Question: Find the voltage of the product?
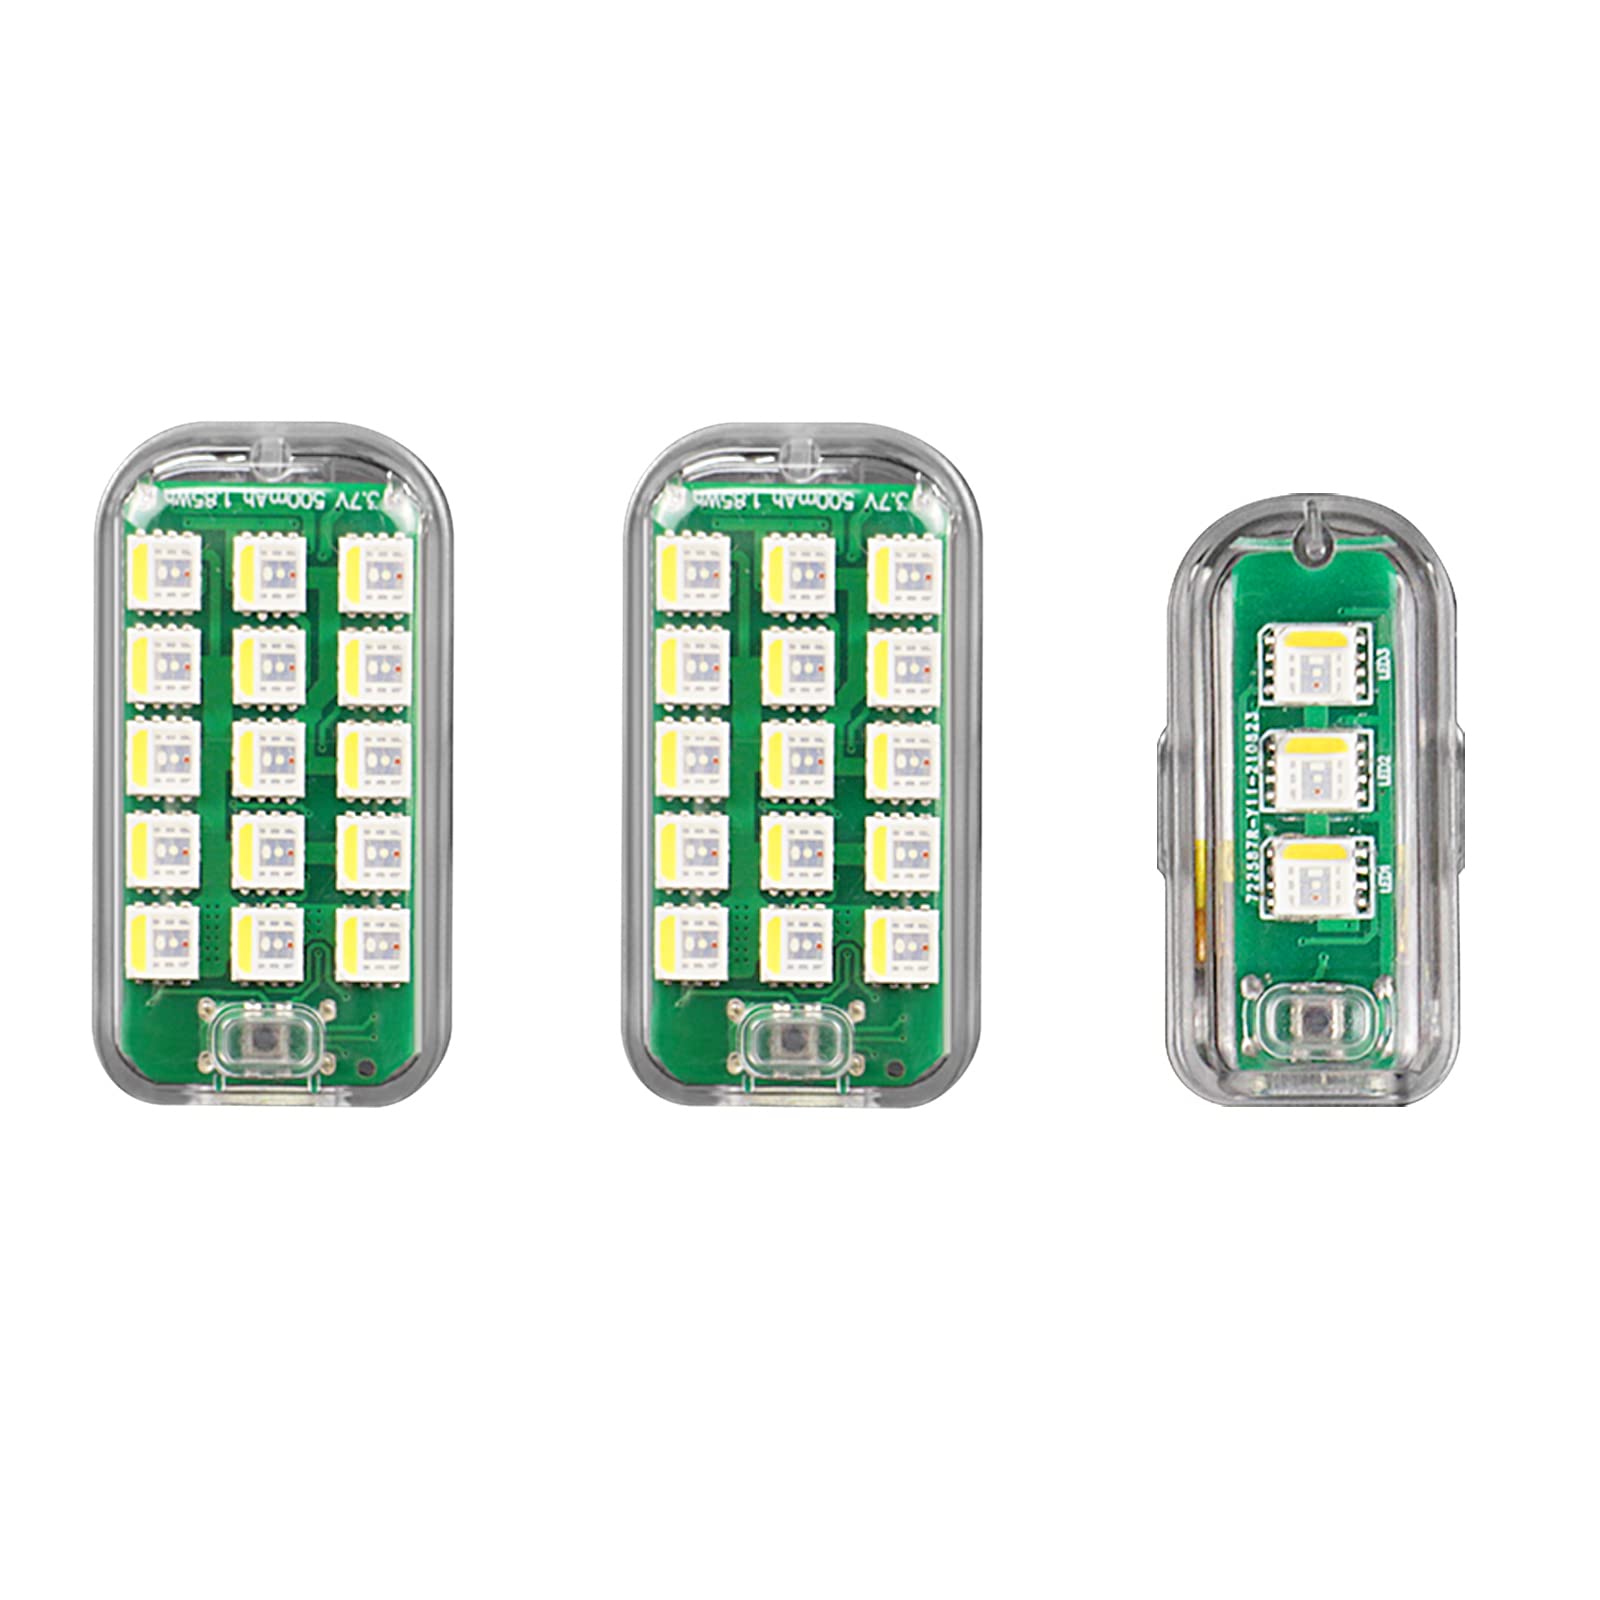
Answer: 3.7 volt